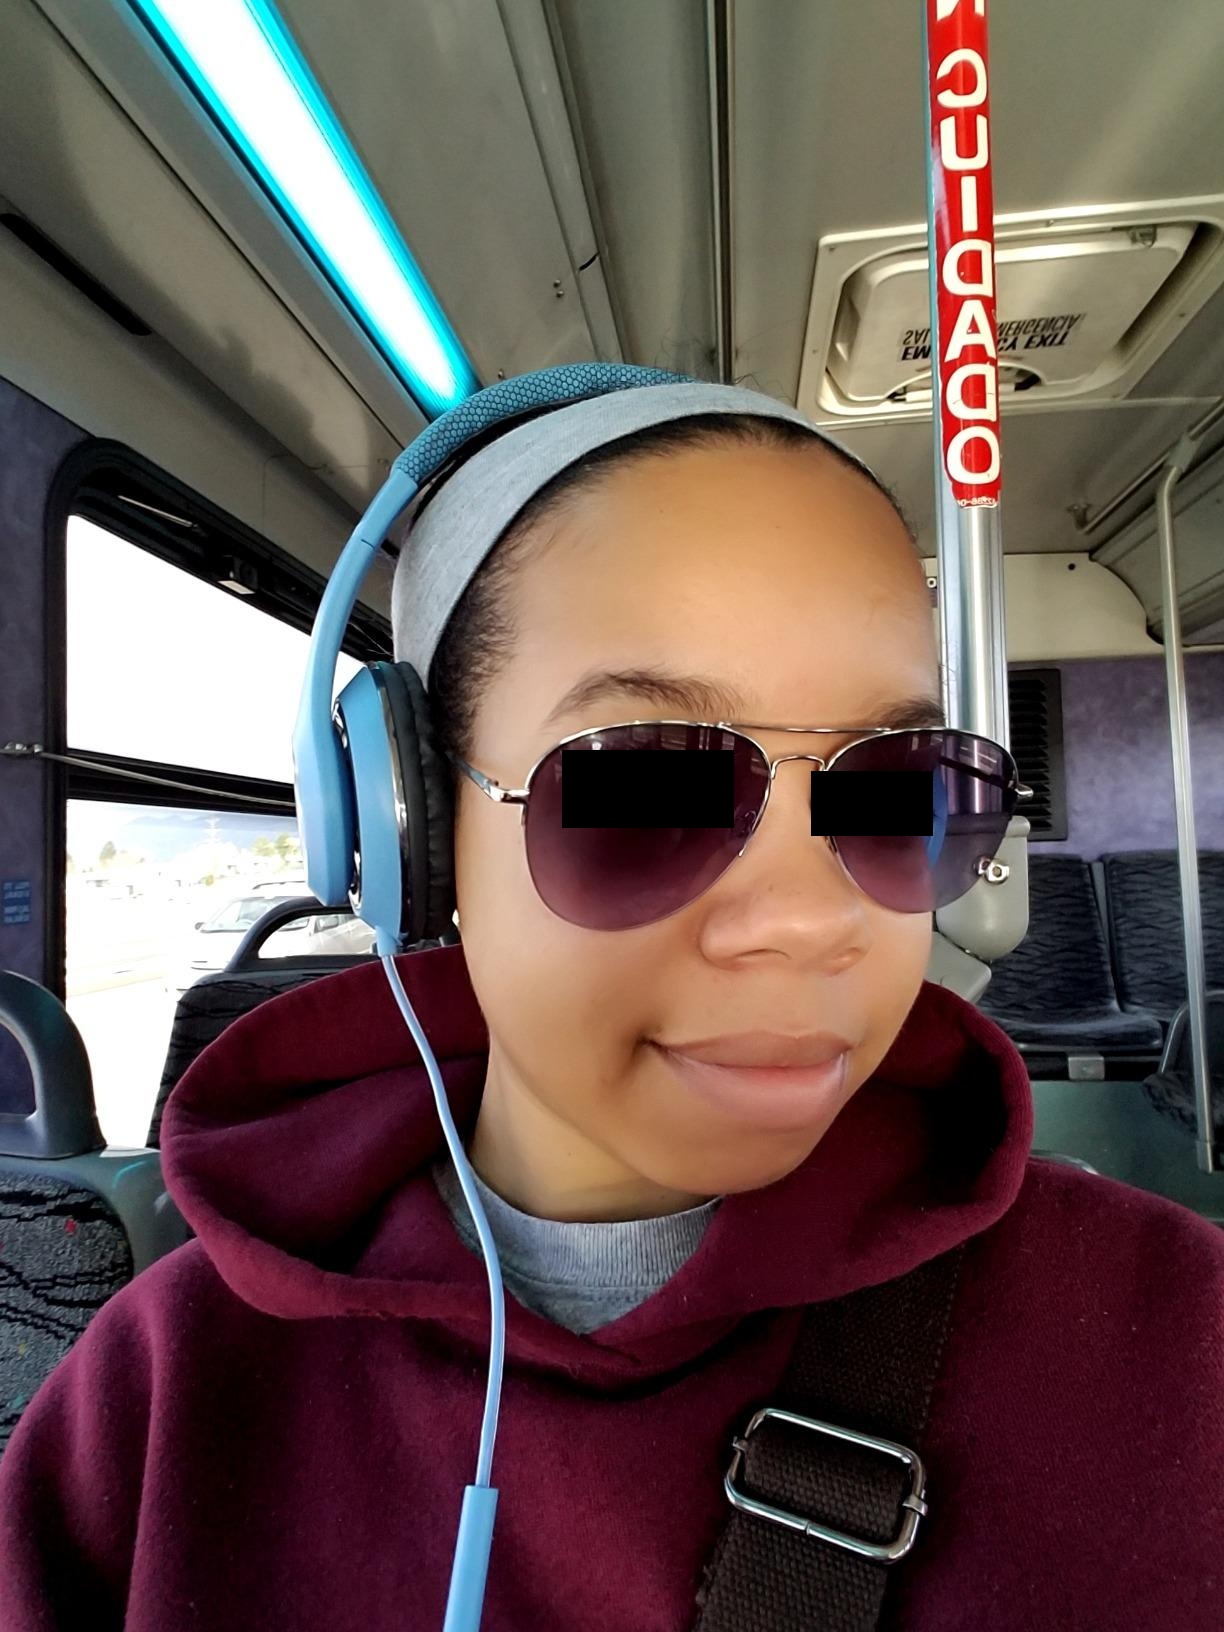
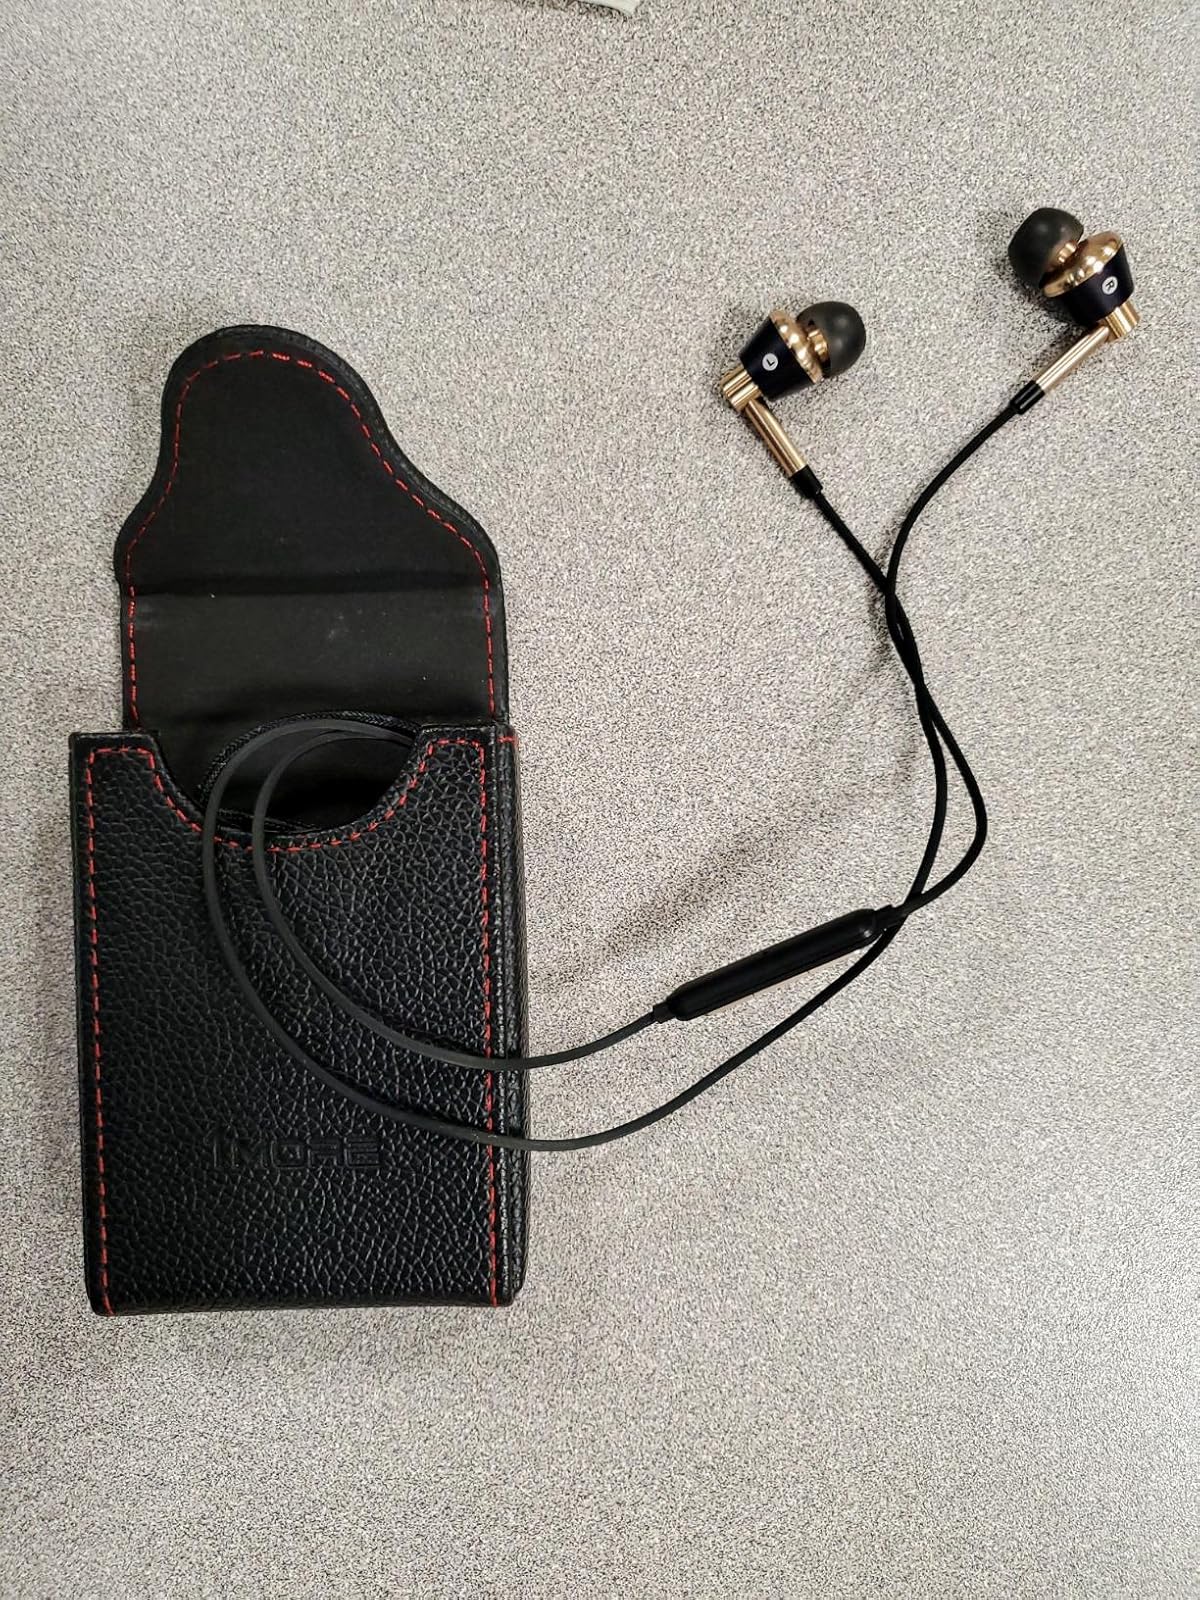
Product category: headphones
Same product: no